Battle of Pollilur (1780)

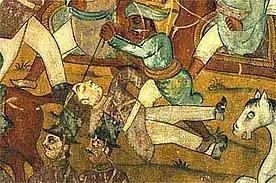
Mural of the battle on the walls of King Tipu's summer palace.

Baillie and many of his officers were captured and taken to the Mysore capital at Seringapatam. After British reinforcements from Calcutta arrived, Eyre Coote was able to stabilise the situation and counter-attack. A second battle was fought a year later in the same area, resulting in a drawn battle where both sides retreated and claimed victory.